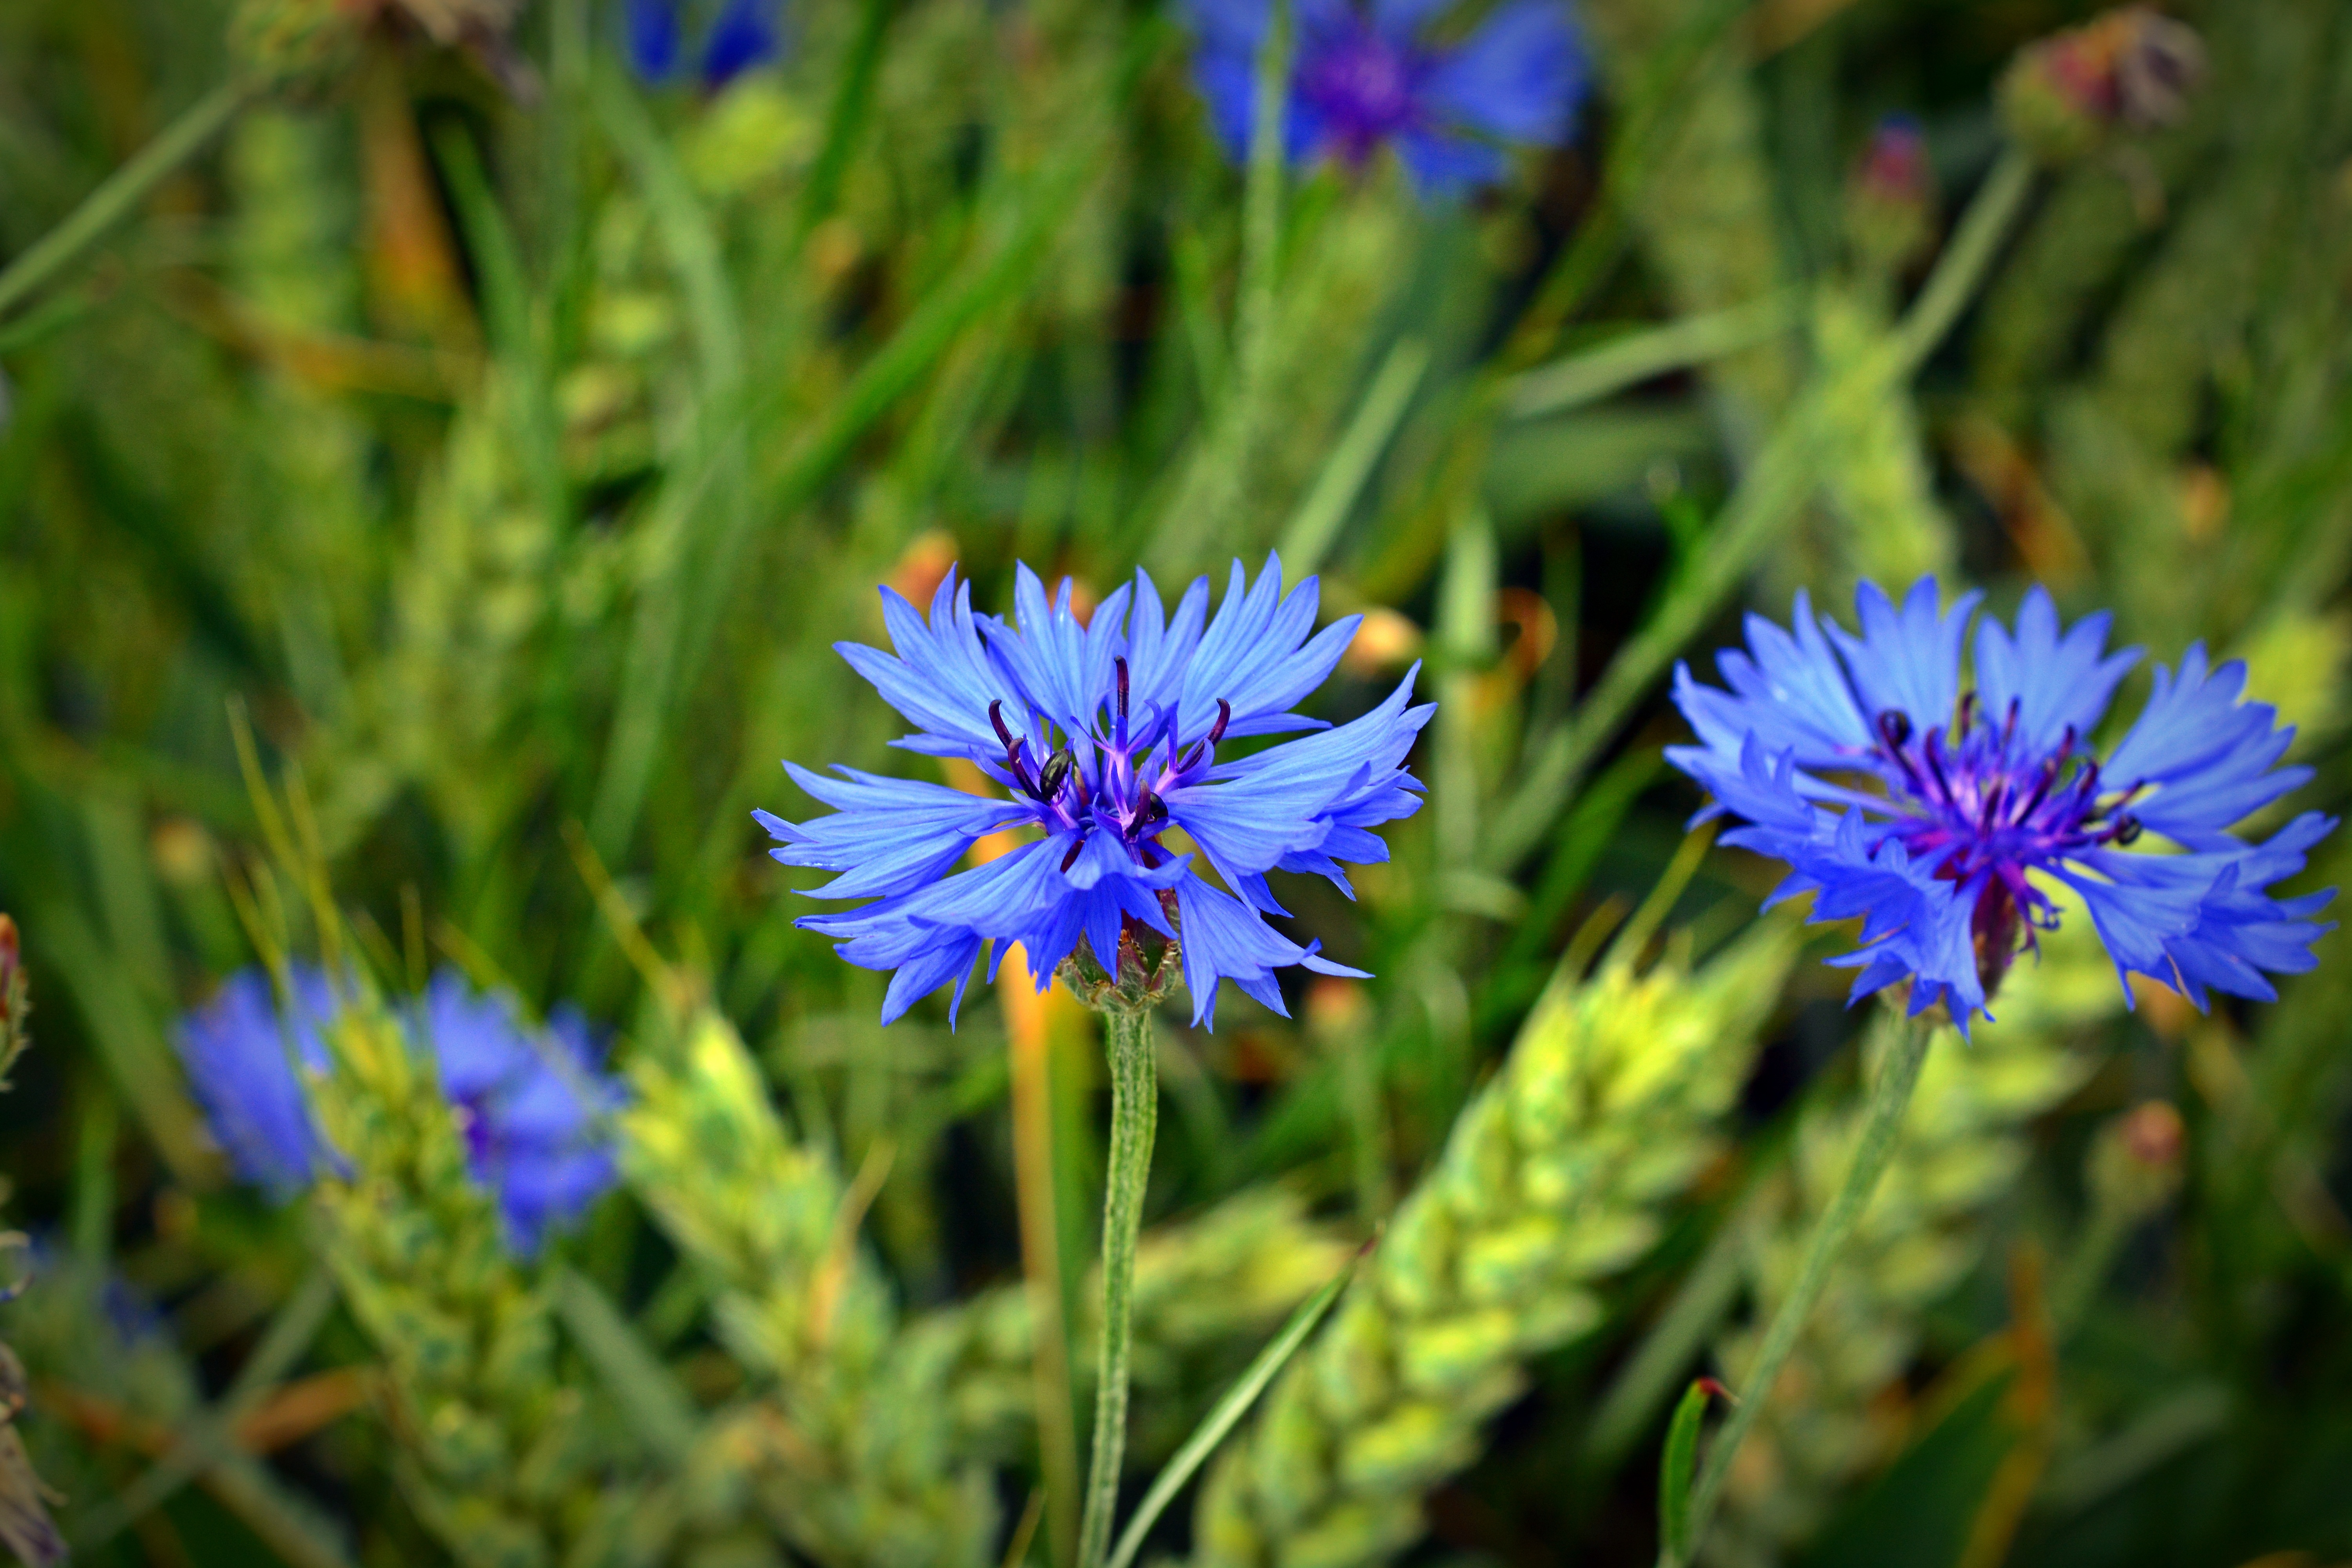
nature, grass, blossom, plant, field, meadow, grain, prairie, flower, bloom, summer, herb, produce, botany, blue, close, flora, wildflower, cornflower, cereals, macro photography, flowering plant, annual plant, land plant, jasione montana